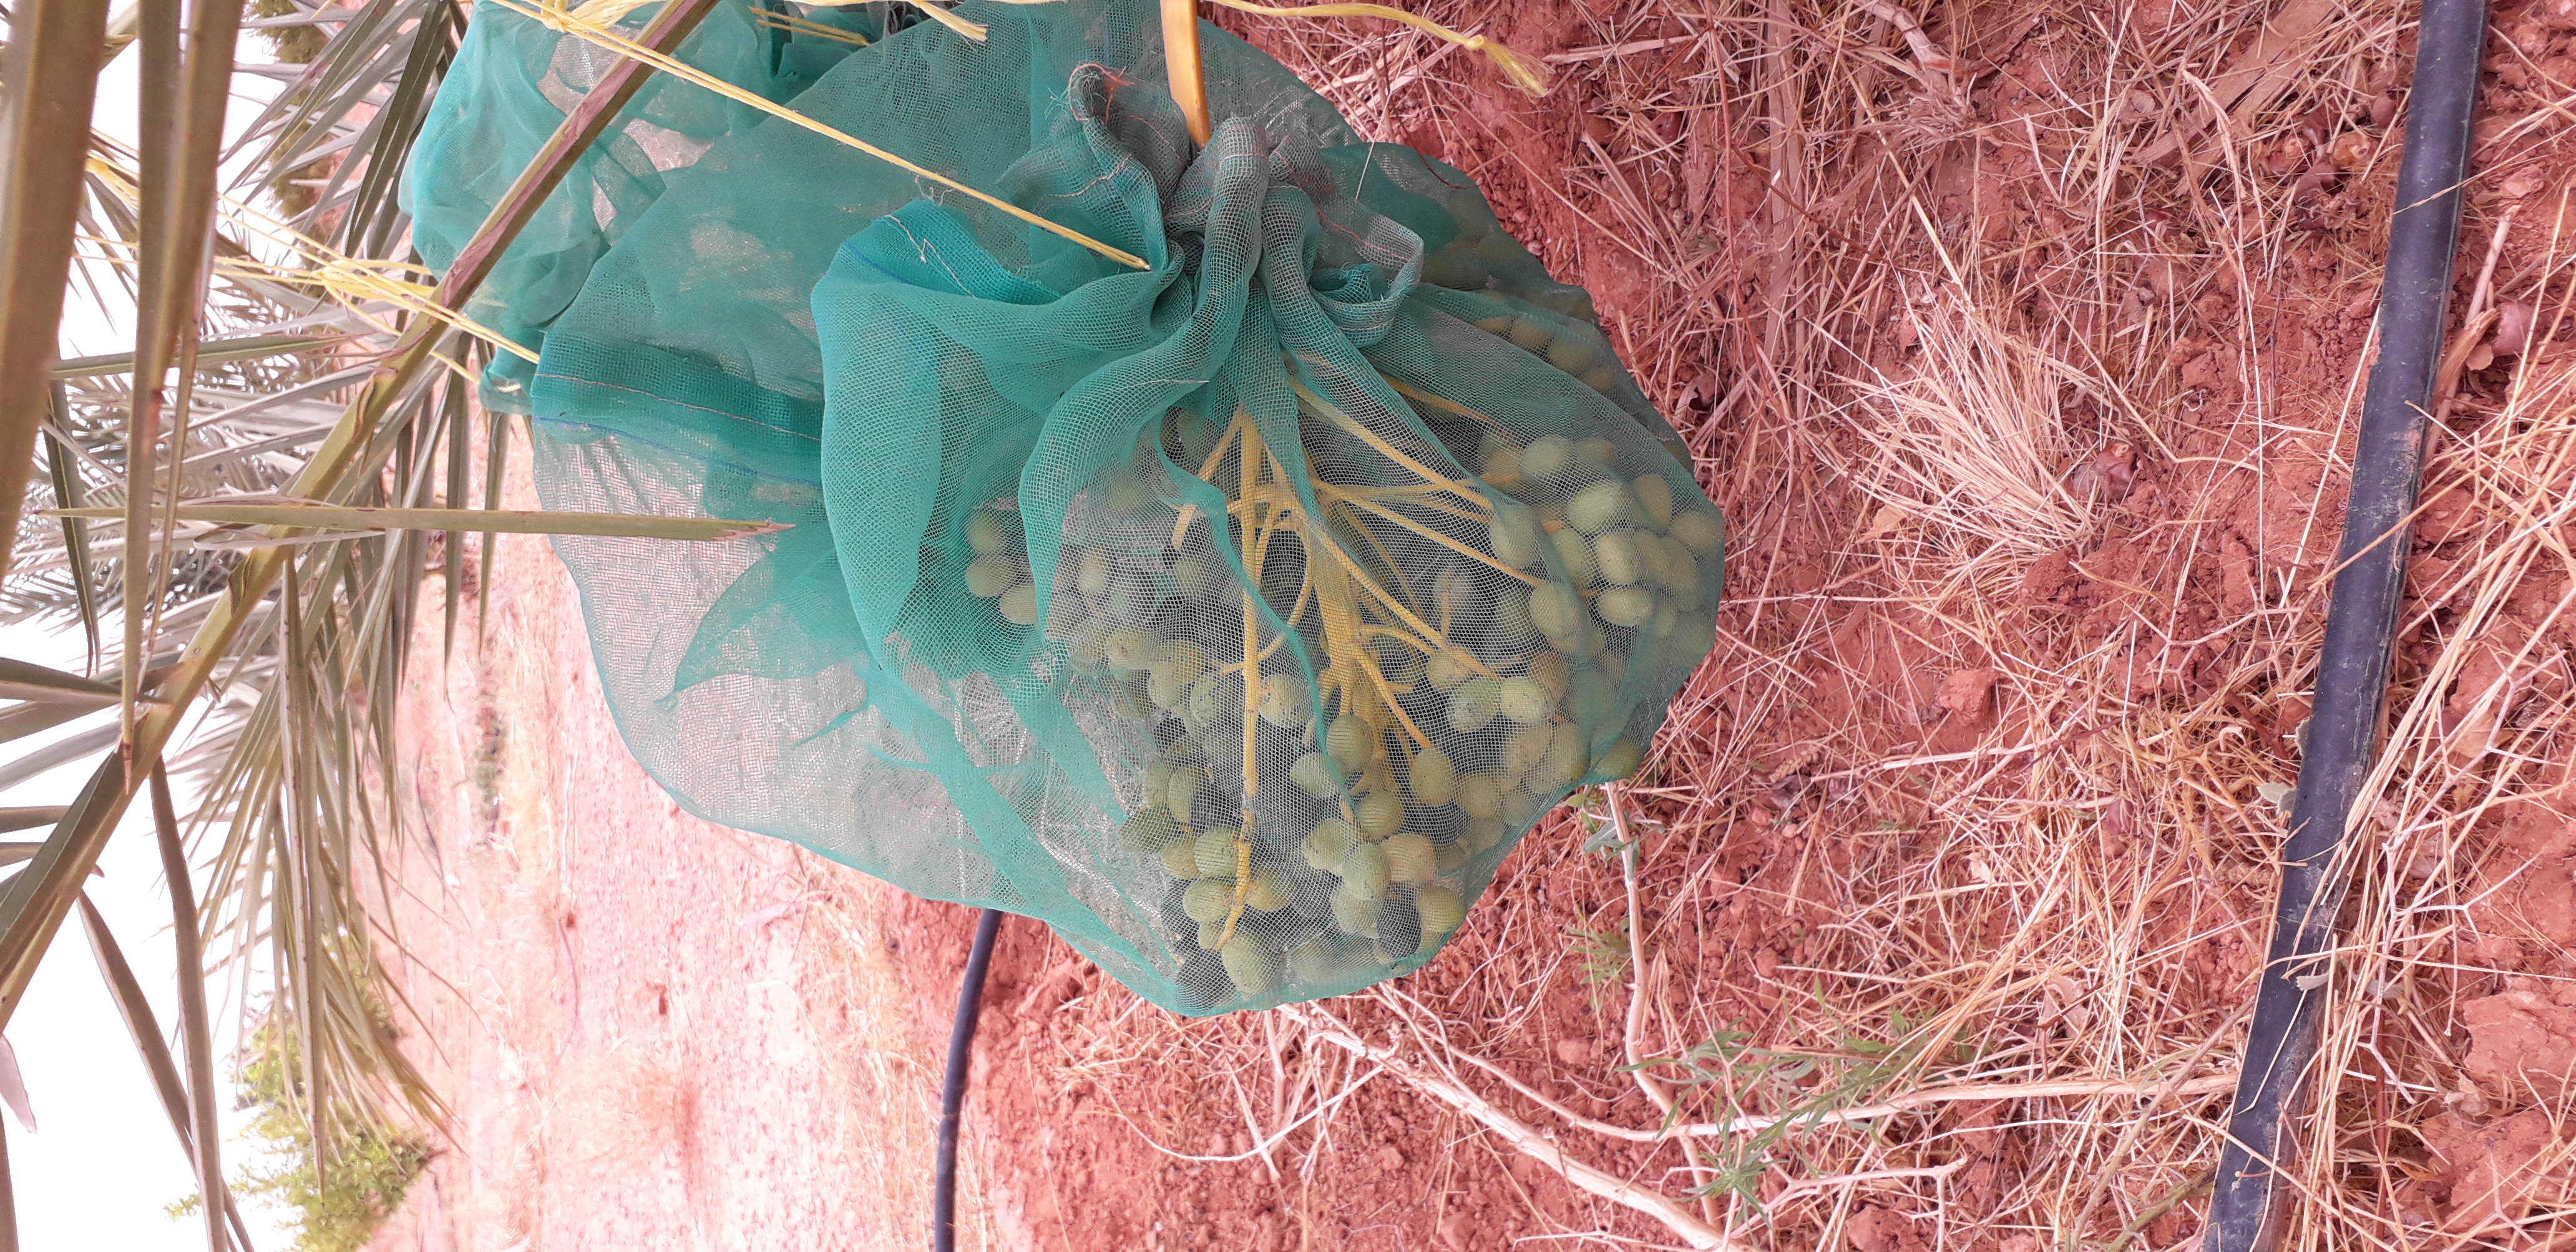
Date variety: kholt